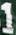
Number: 1